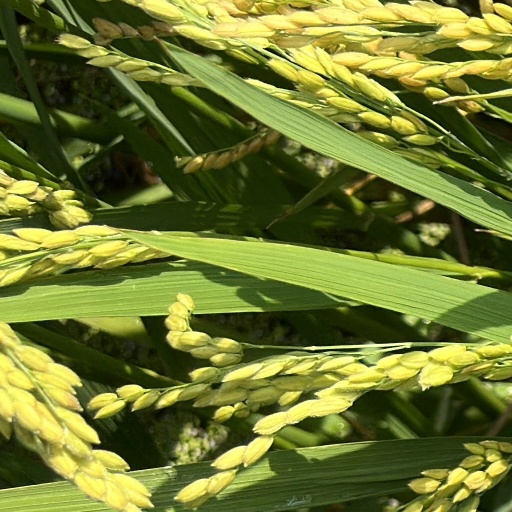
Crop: rice